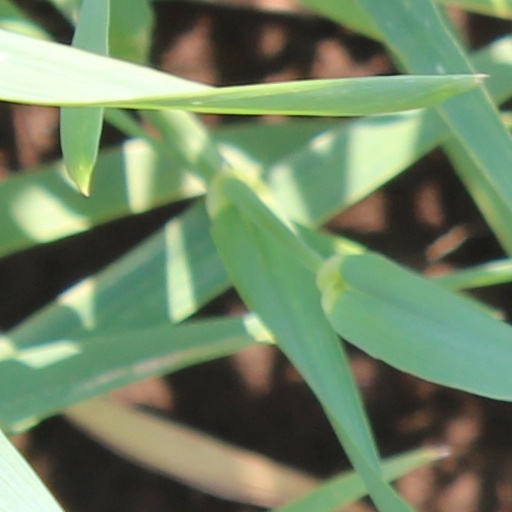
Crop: wheat